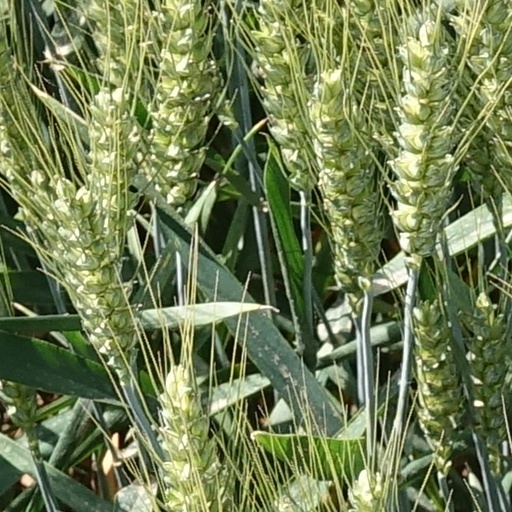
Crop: wheat